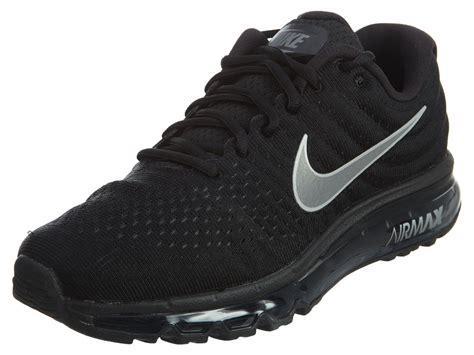
Brand: Nike
Model: Air Max 2017